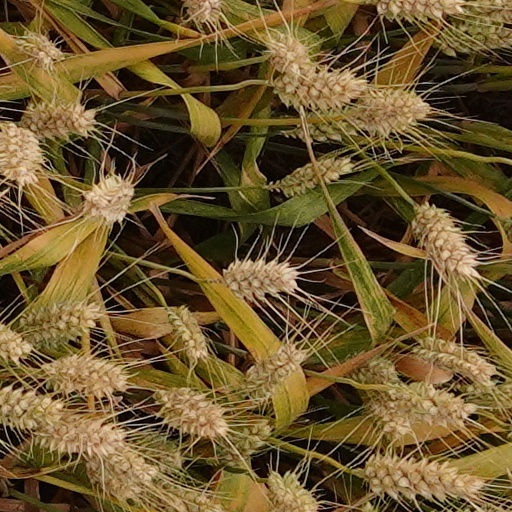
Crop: wheat